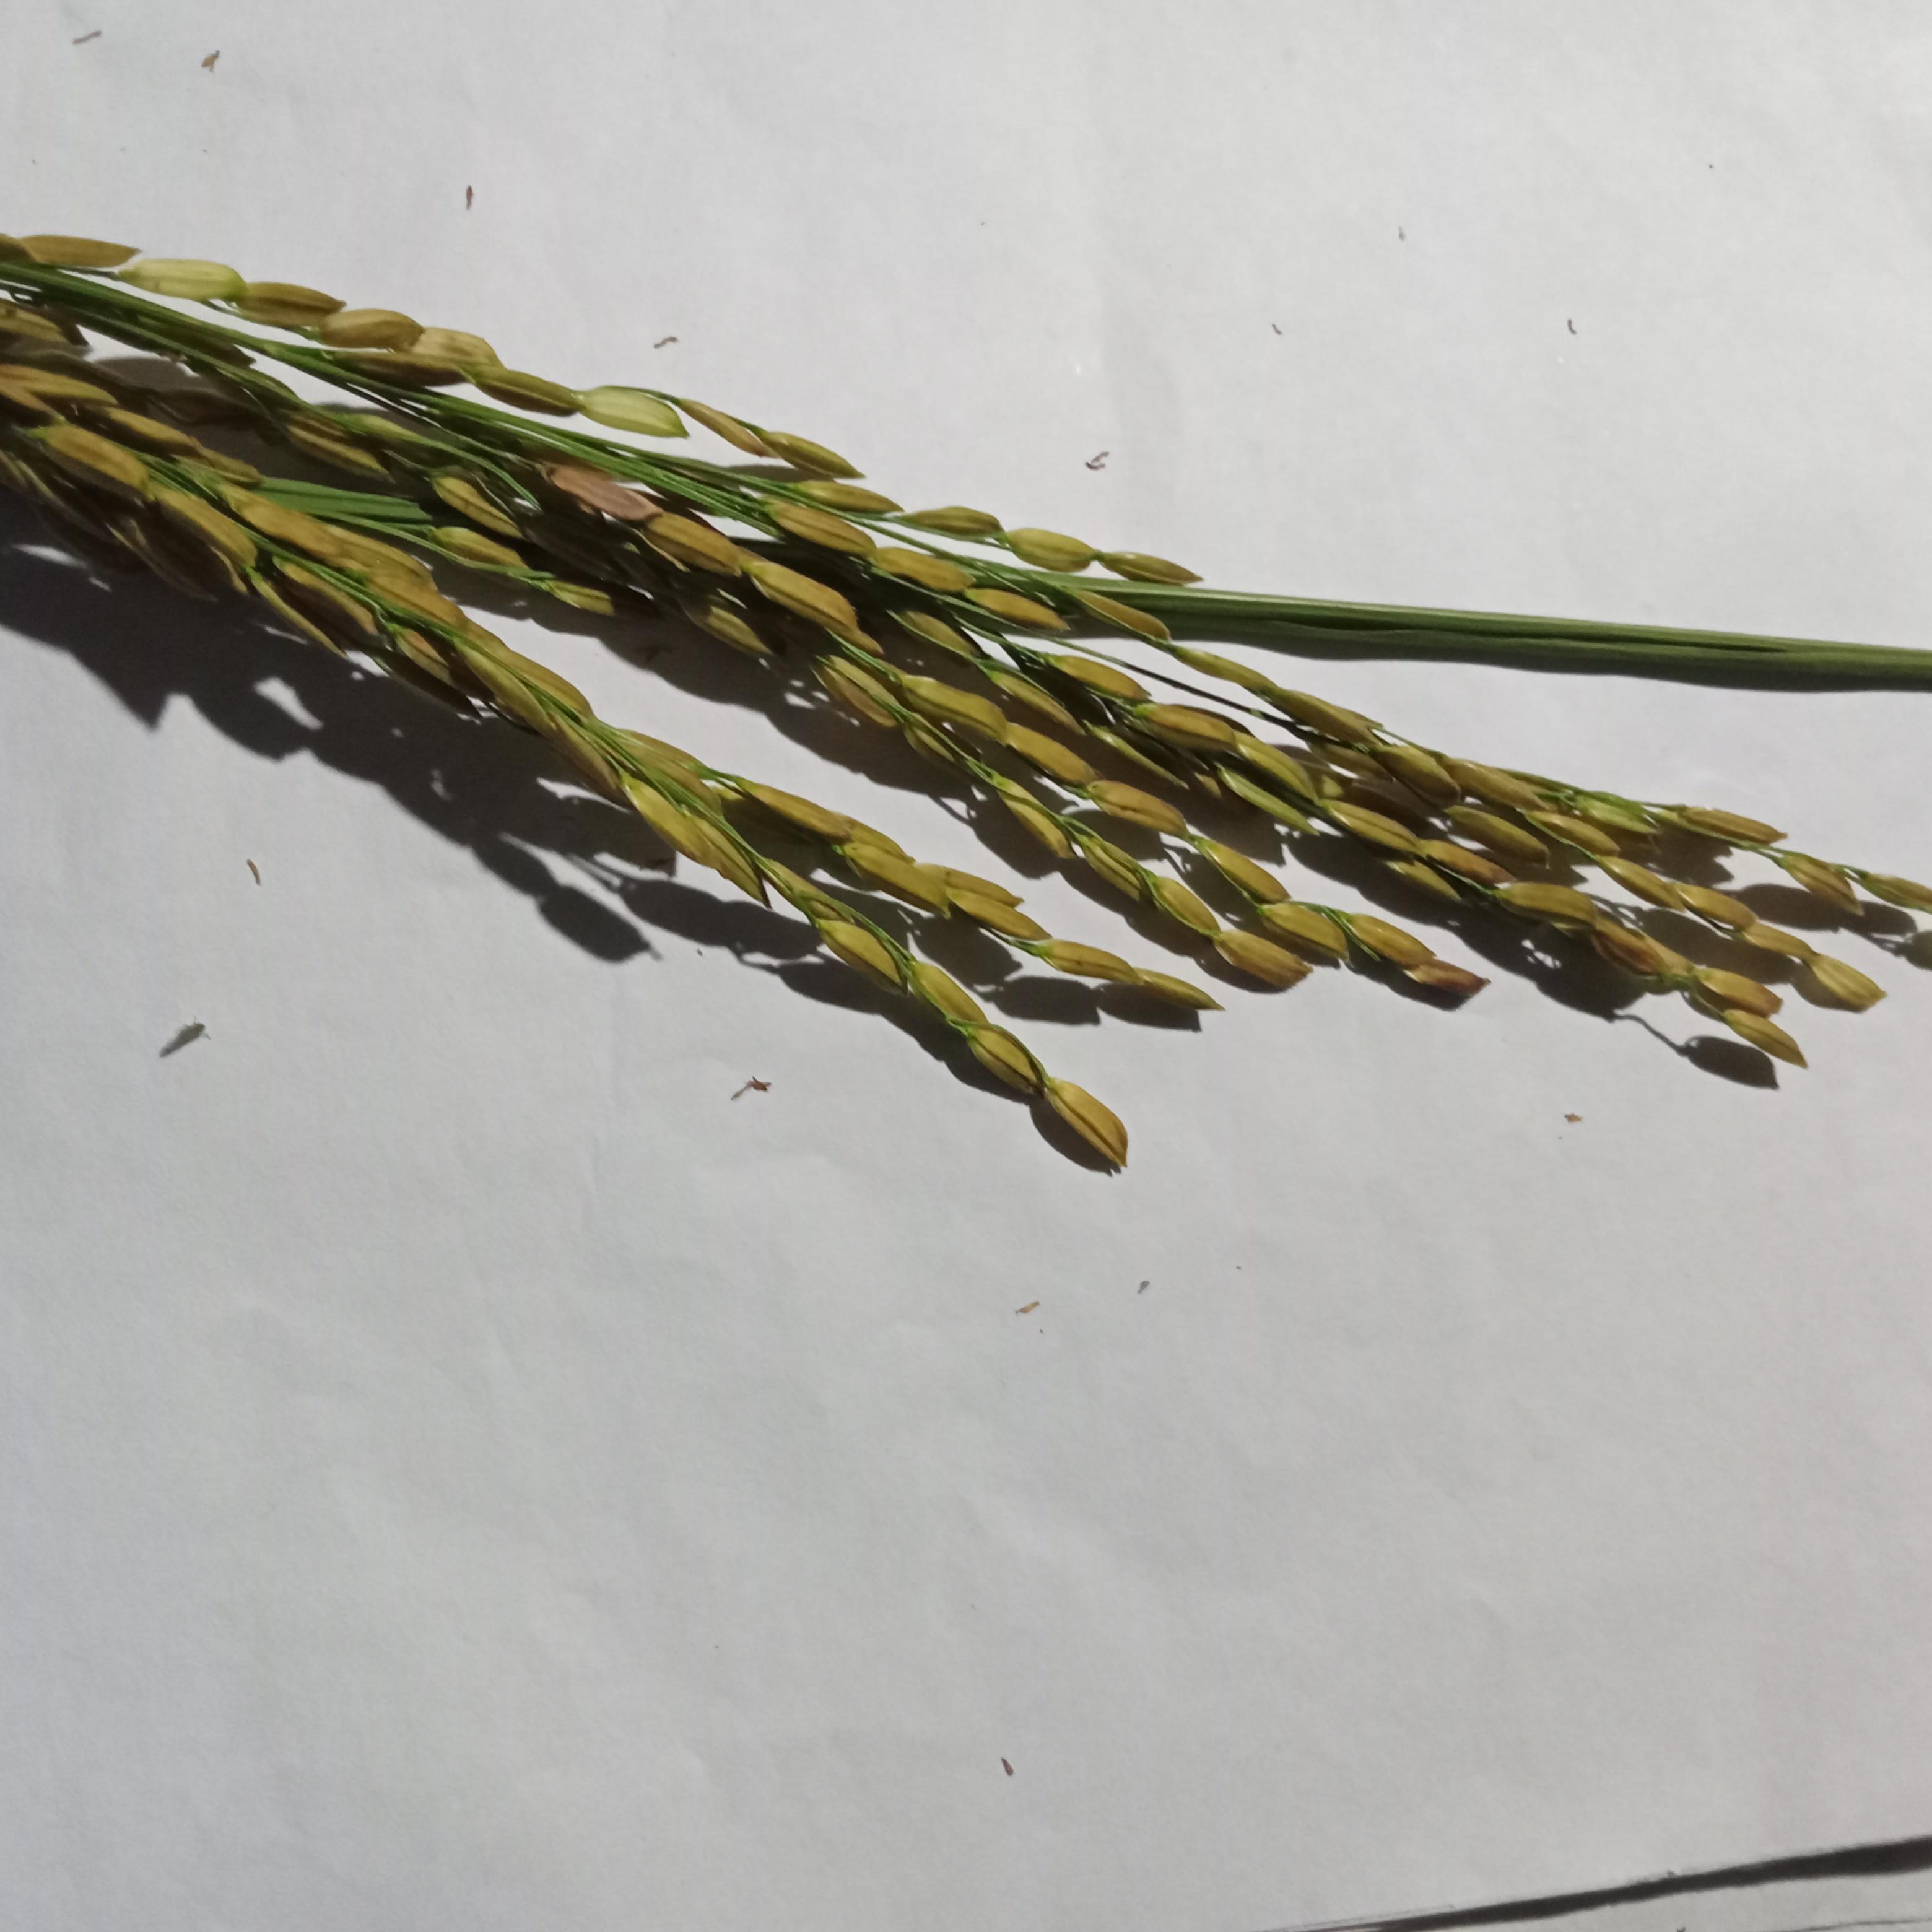
Label: Rice___Neck_Blast